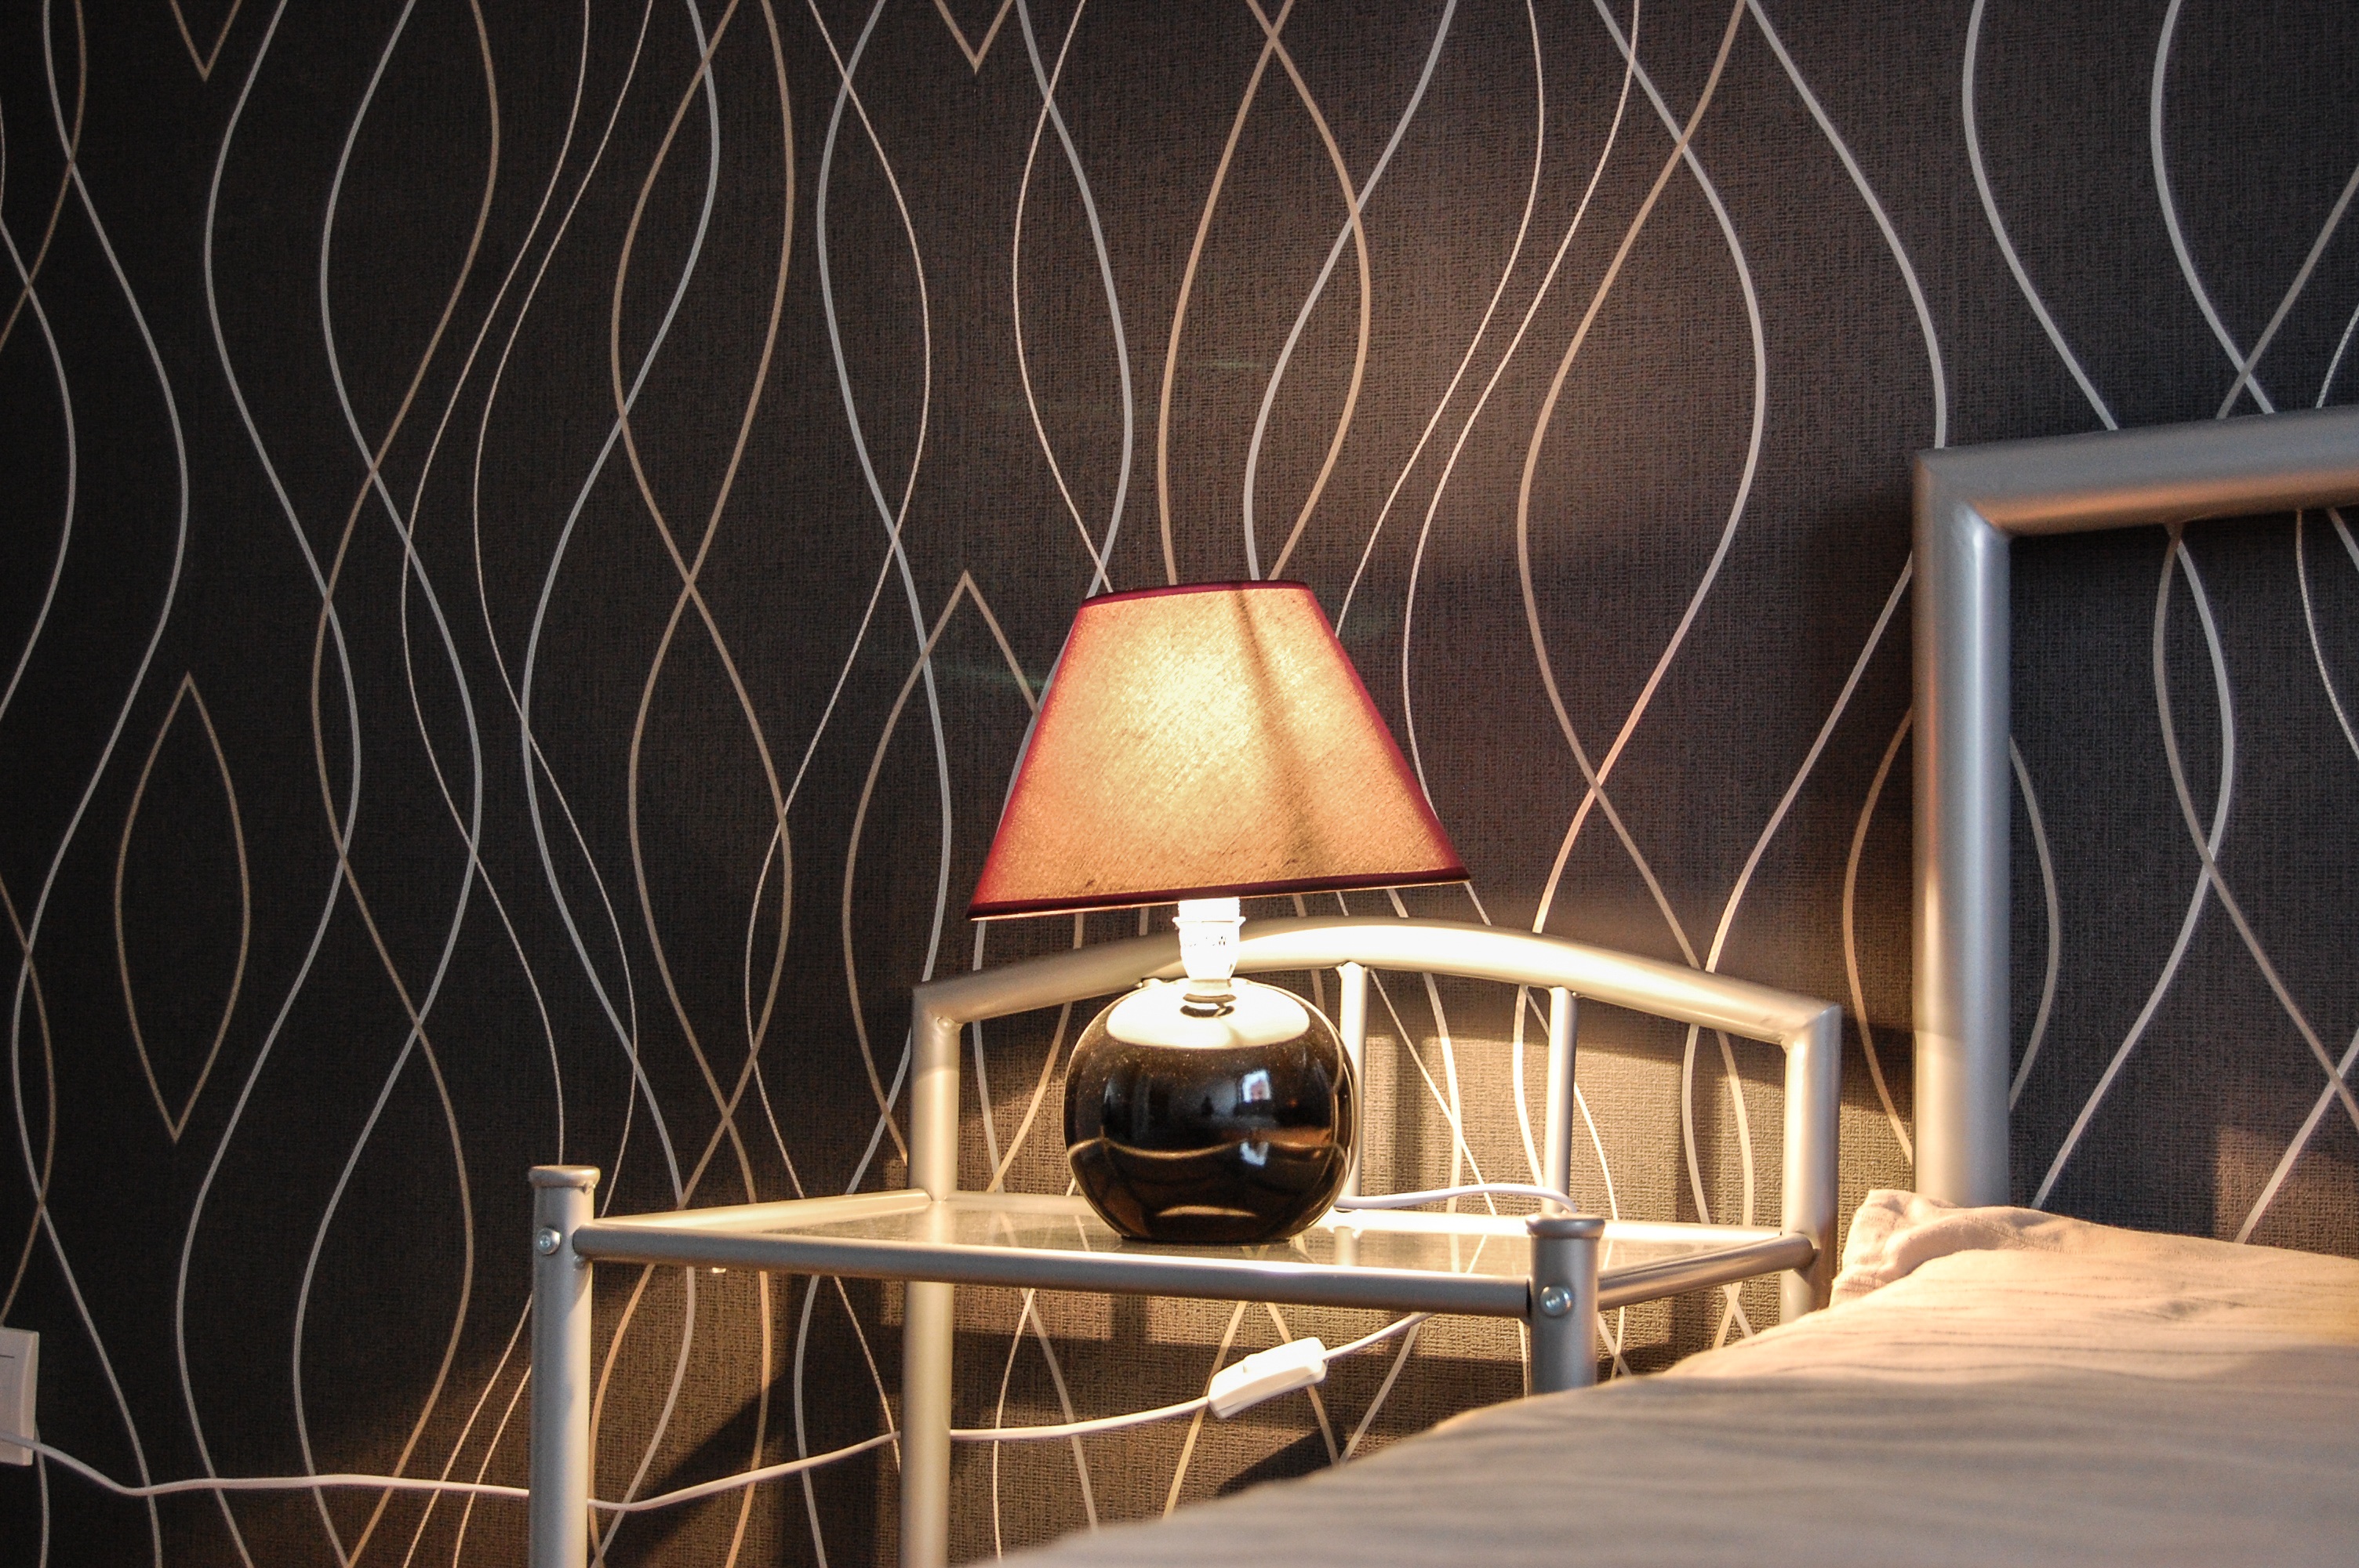
light, architecture, night, lighting, interior design, theatre, design, mood, the interior of the